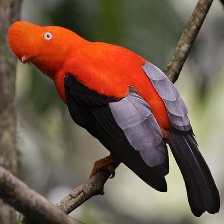
Species: COCK OF THE  ROCK
Scientific name: RUPICOLA